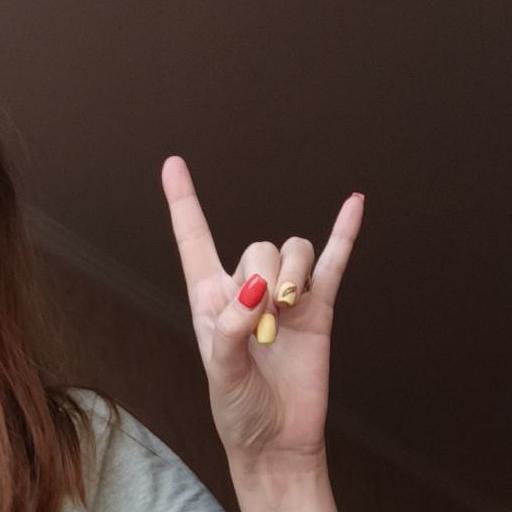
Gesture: rock